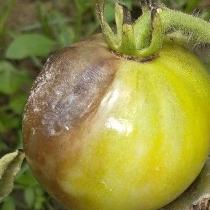
Crop: Tomato
Condition: tomato-late-blight-d